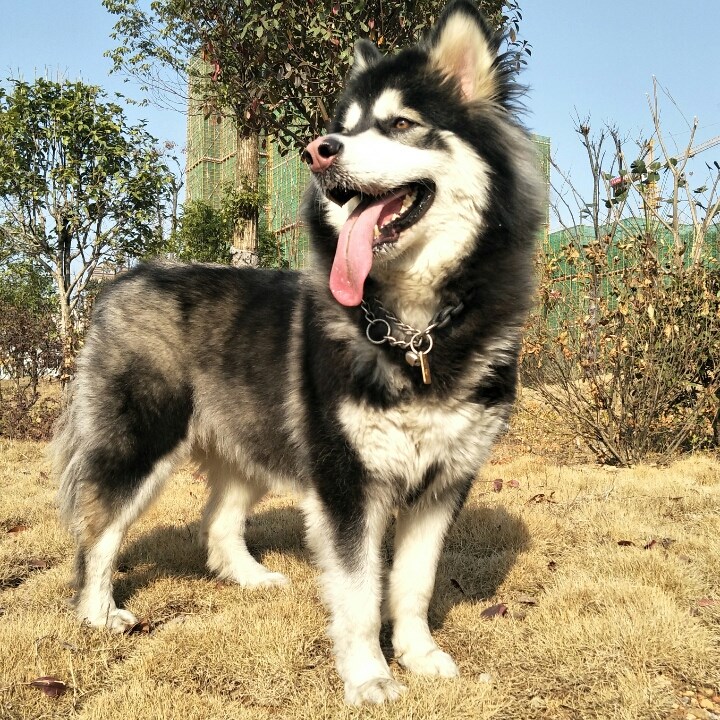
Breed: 1324-n000004-malamute